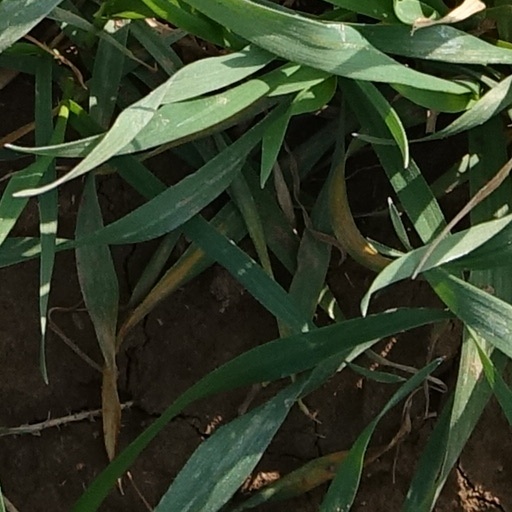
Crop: wheat